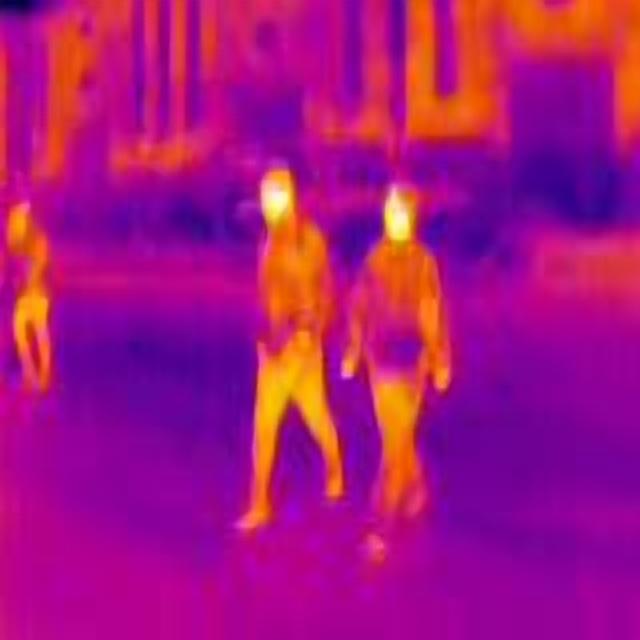
Detected objects:
label: person
label: person
label: person